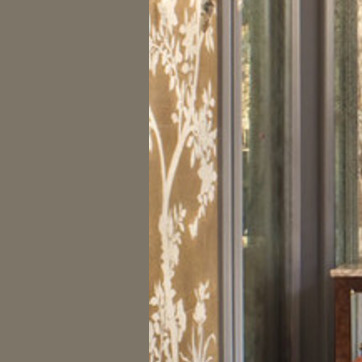
Material: wallpaper